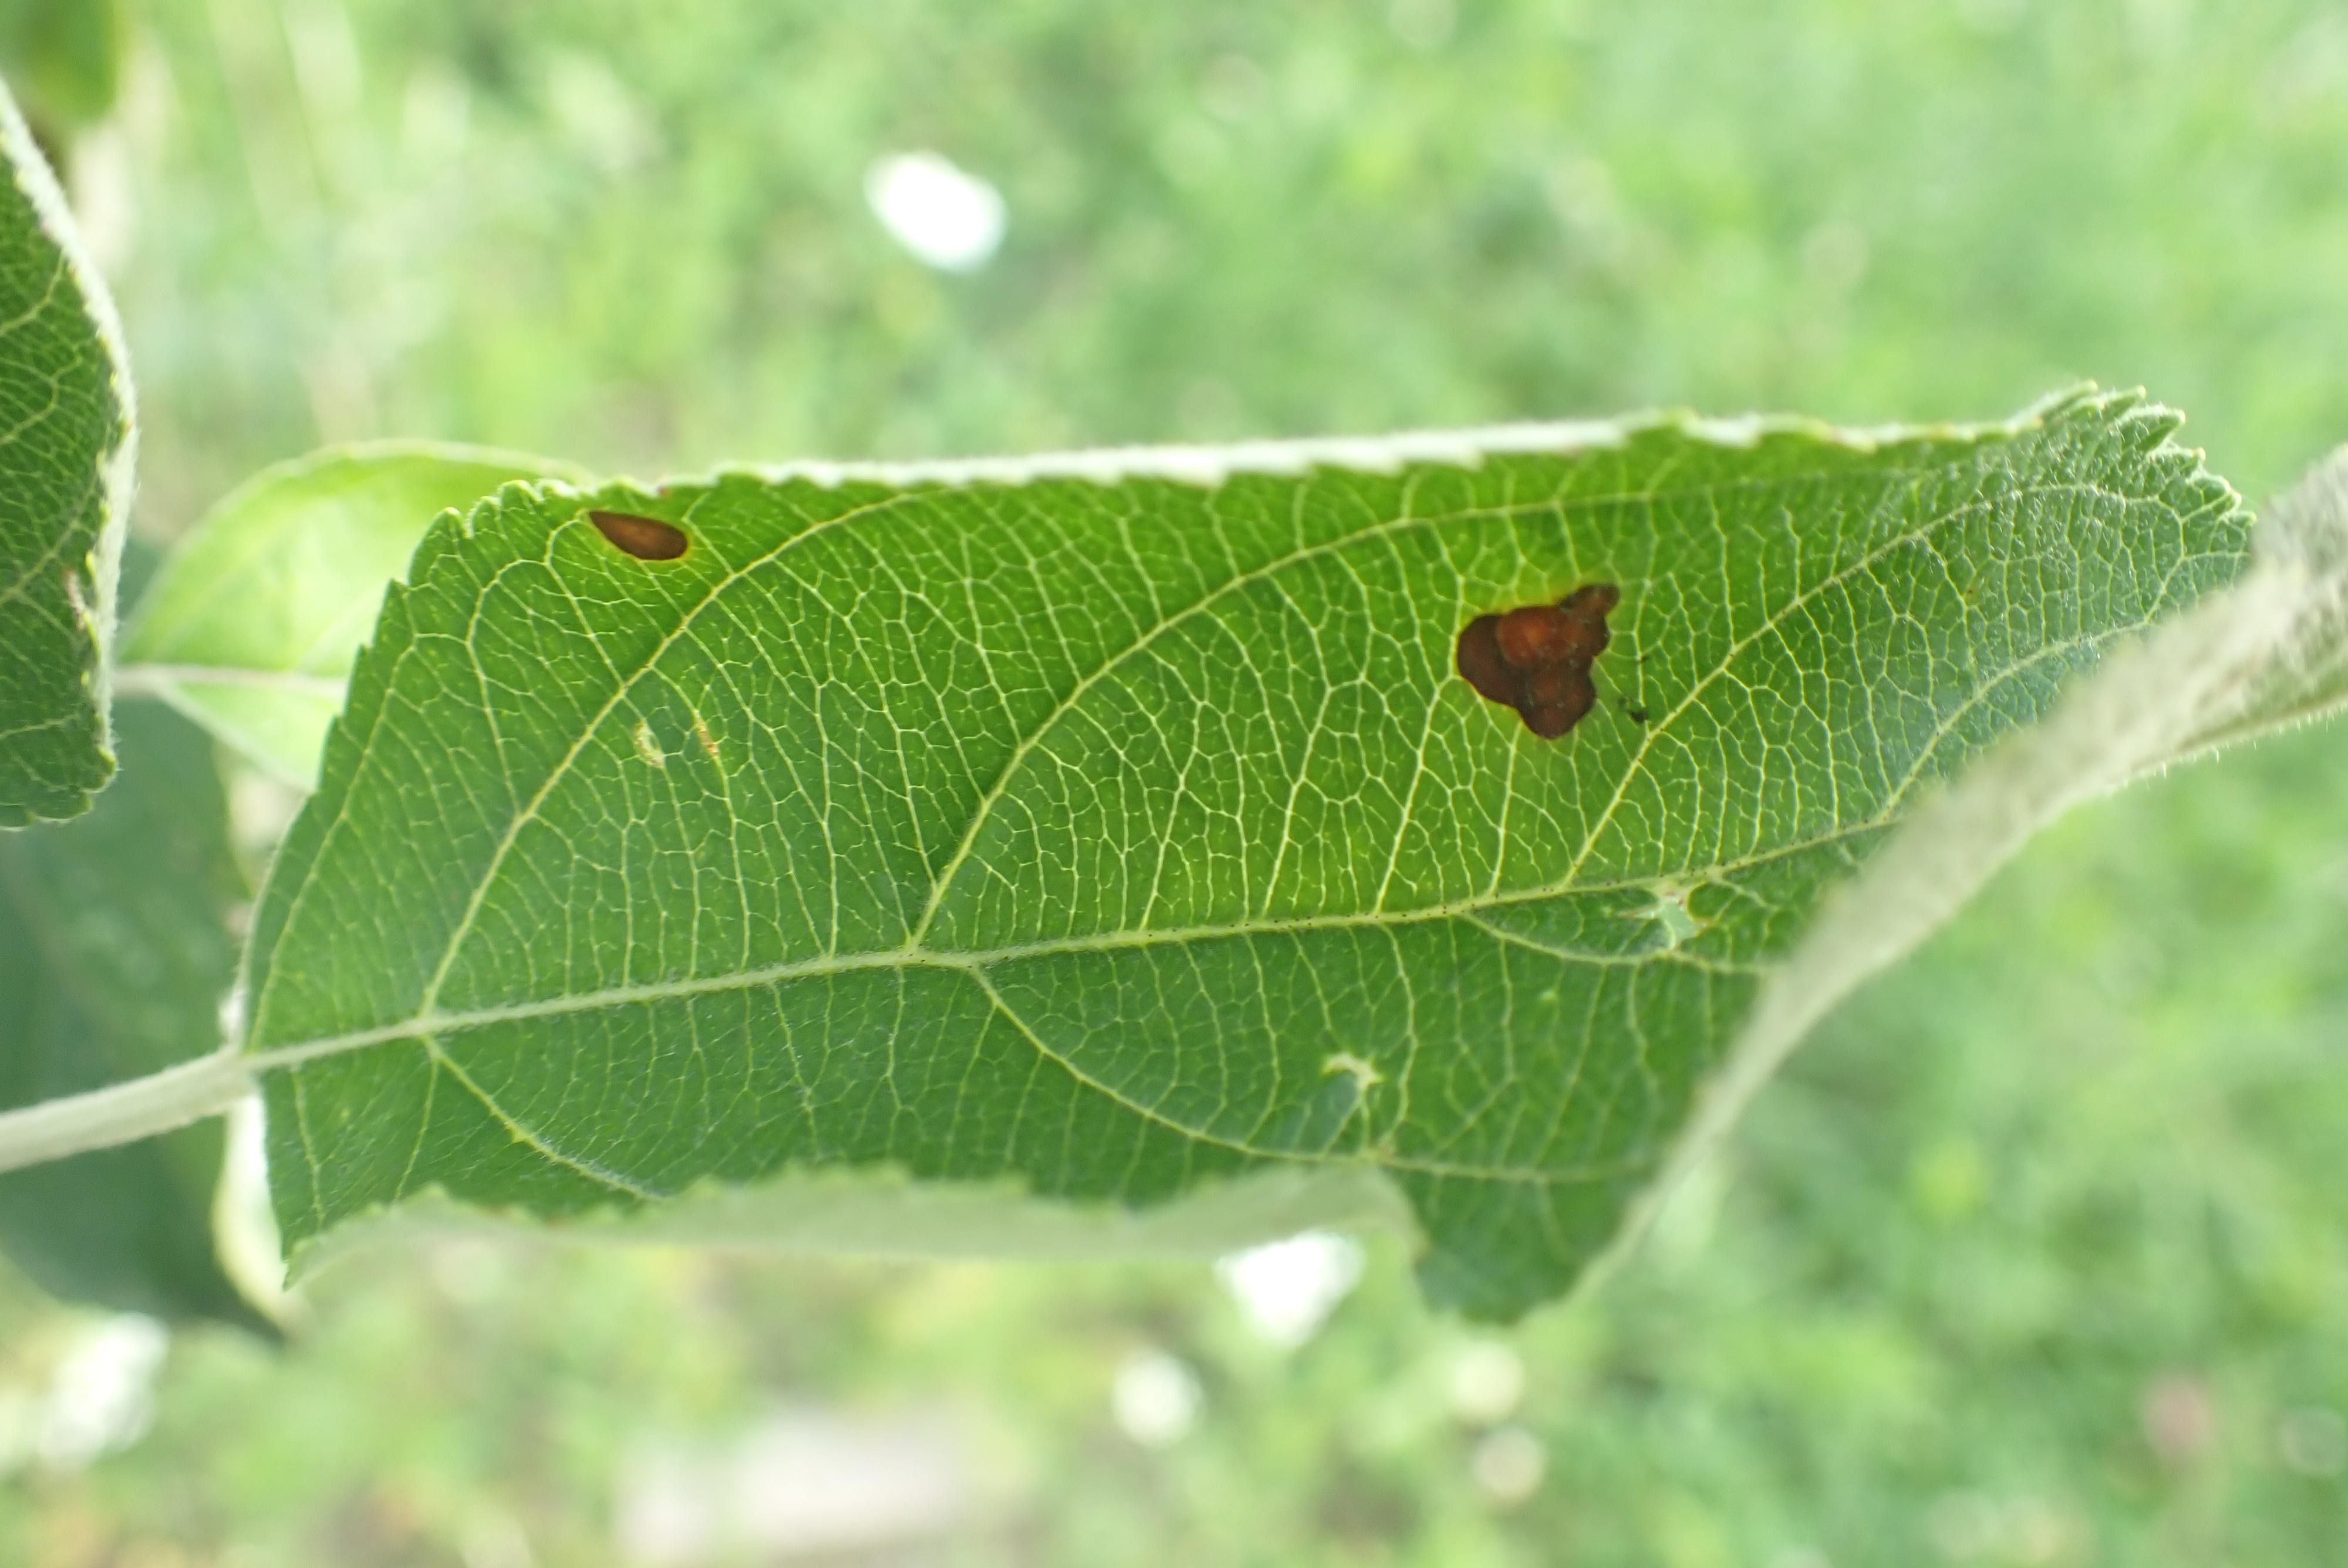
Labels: frog_eye_leaf_spot